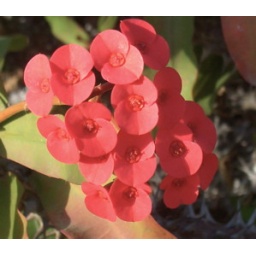
cactus in flower at san diego wild animal park